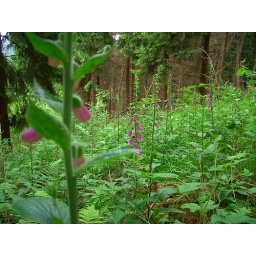
the pink is very strong against the green